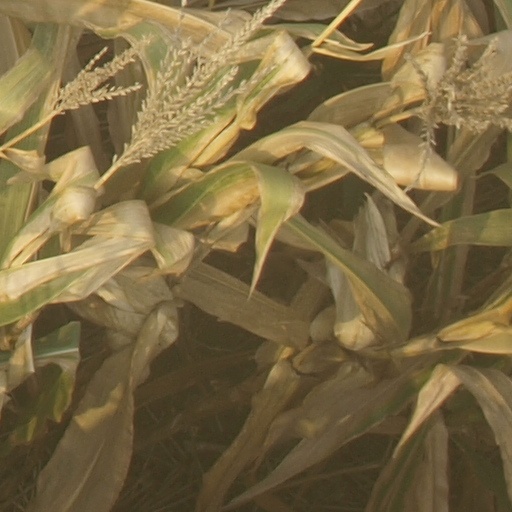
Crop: maize; corn